Timeline of World War I (1917–1918)

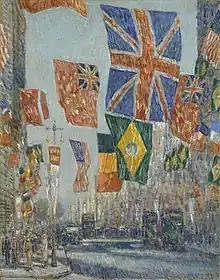
The Allied Avenue, 1917 painting by Childe Hassam, that depicts Manhattan's Fifth Avenue decorated with flags from Allied nations

The United States was a major supplier of war materials to the Allies but remained neutral in 1914, in large part due to domestic opposition. The most significant factor in creating the support Wilson needed was the German submarine offensive, which not only cost American lives, but paralysed trade as ships were reluctant to put to sea. On 7May 1915, 128 Americans died when the British Passenger ship "Lusitania" was sunk by a German submarine. President Woodrow Wilson demanded an apology and warned the United States would not tolerate unrestricted submarine warfare, but refused to be drawn into the war. When more Americans died after the sinking of SS "Arabic" in August, Bethman-Hollweg ordered an end to such attacks. However, in response to British blockades, Germany resumed the use of unrestricted submarine warfare on 1 February 1917. On 24 February 1917, Wilson was presented with the Zimmermann Telegram; drafted in January by German Foreign Secretary Arthur Zimmermann, it was intercepted and decoded by British intelligence, who shared it with their American counterparts. Zimmermann hoped to exploit nationalist feelings in Mexico caused by American incursions during the Pancho Villa Expedition, promising support for a war against the US and help them recover territory lost from the Mexican–American War, although this offer was promptly rejected.